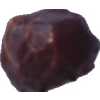
Label: dates